Zoning in the United States

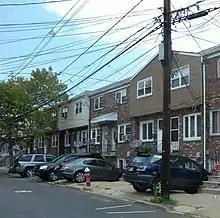
Parking provision is sometimes specified.

Theoretically, the primary purpose of zoning is to segregate uses that are thought to be incompatible and provide stability to property values. In practice, zoning is also used as a permitting system to prevent new development from harming existing residents or businesses. Zoning is commonly exercised by local governments such as counties or municipalities, although the state determines the nature of the zoning scheme with a zoning enabling law. Federal lands are not subject to state planning controls.